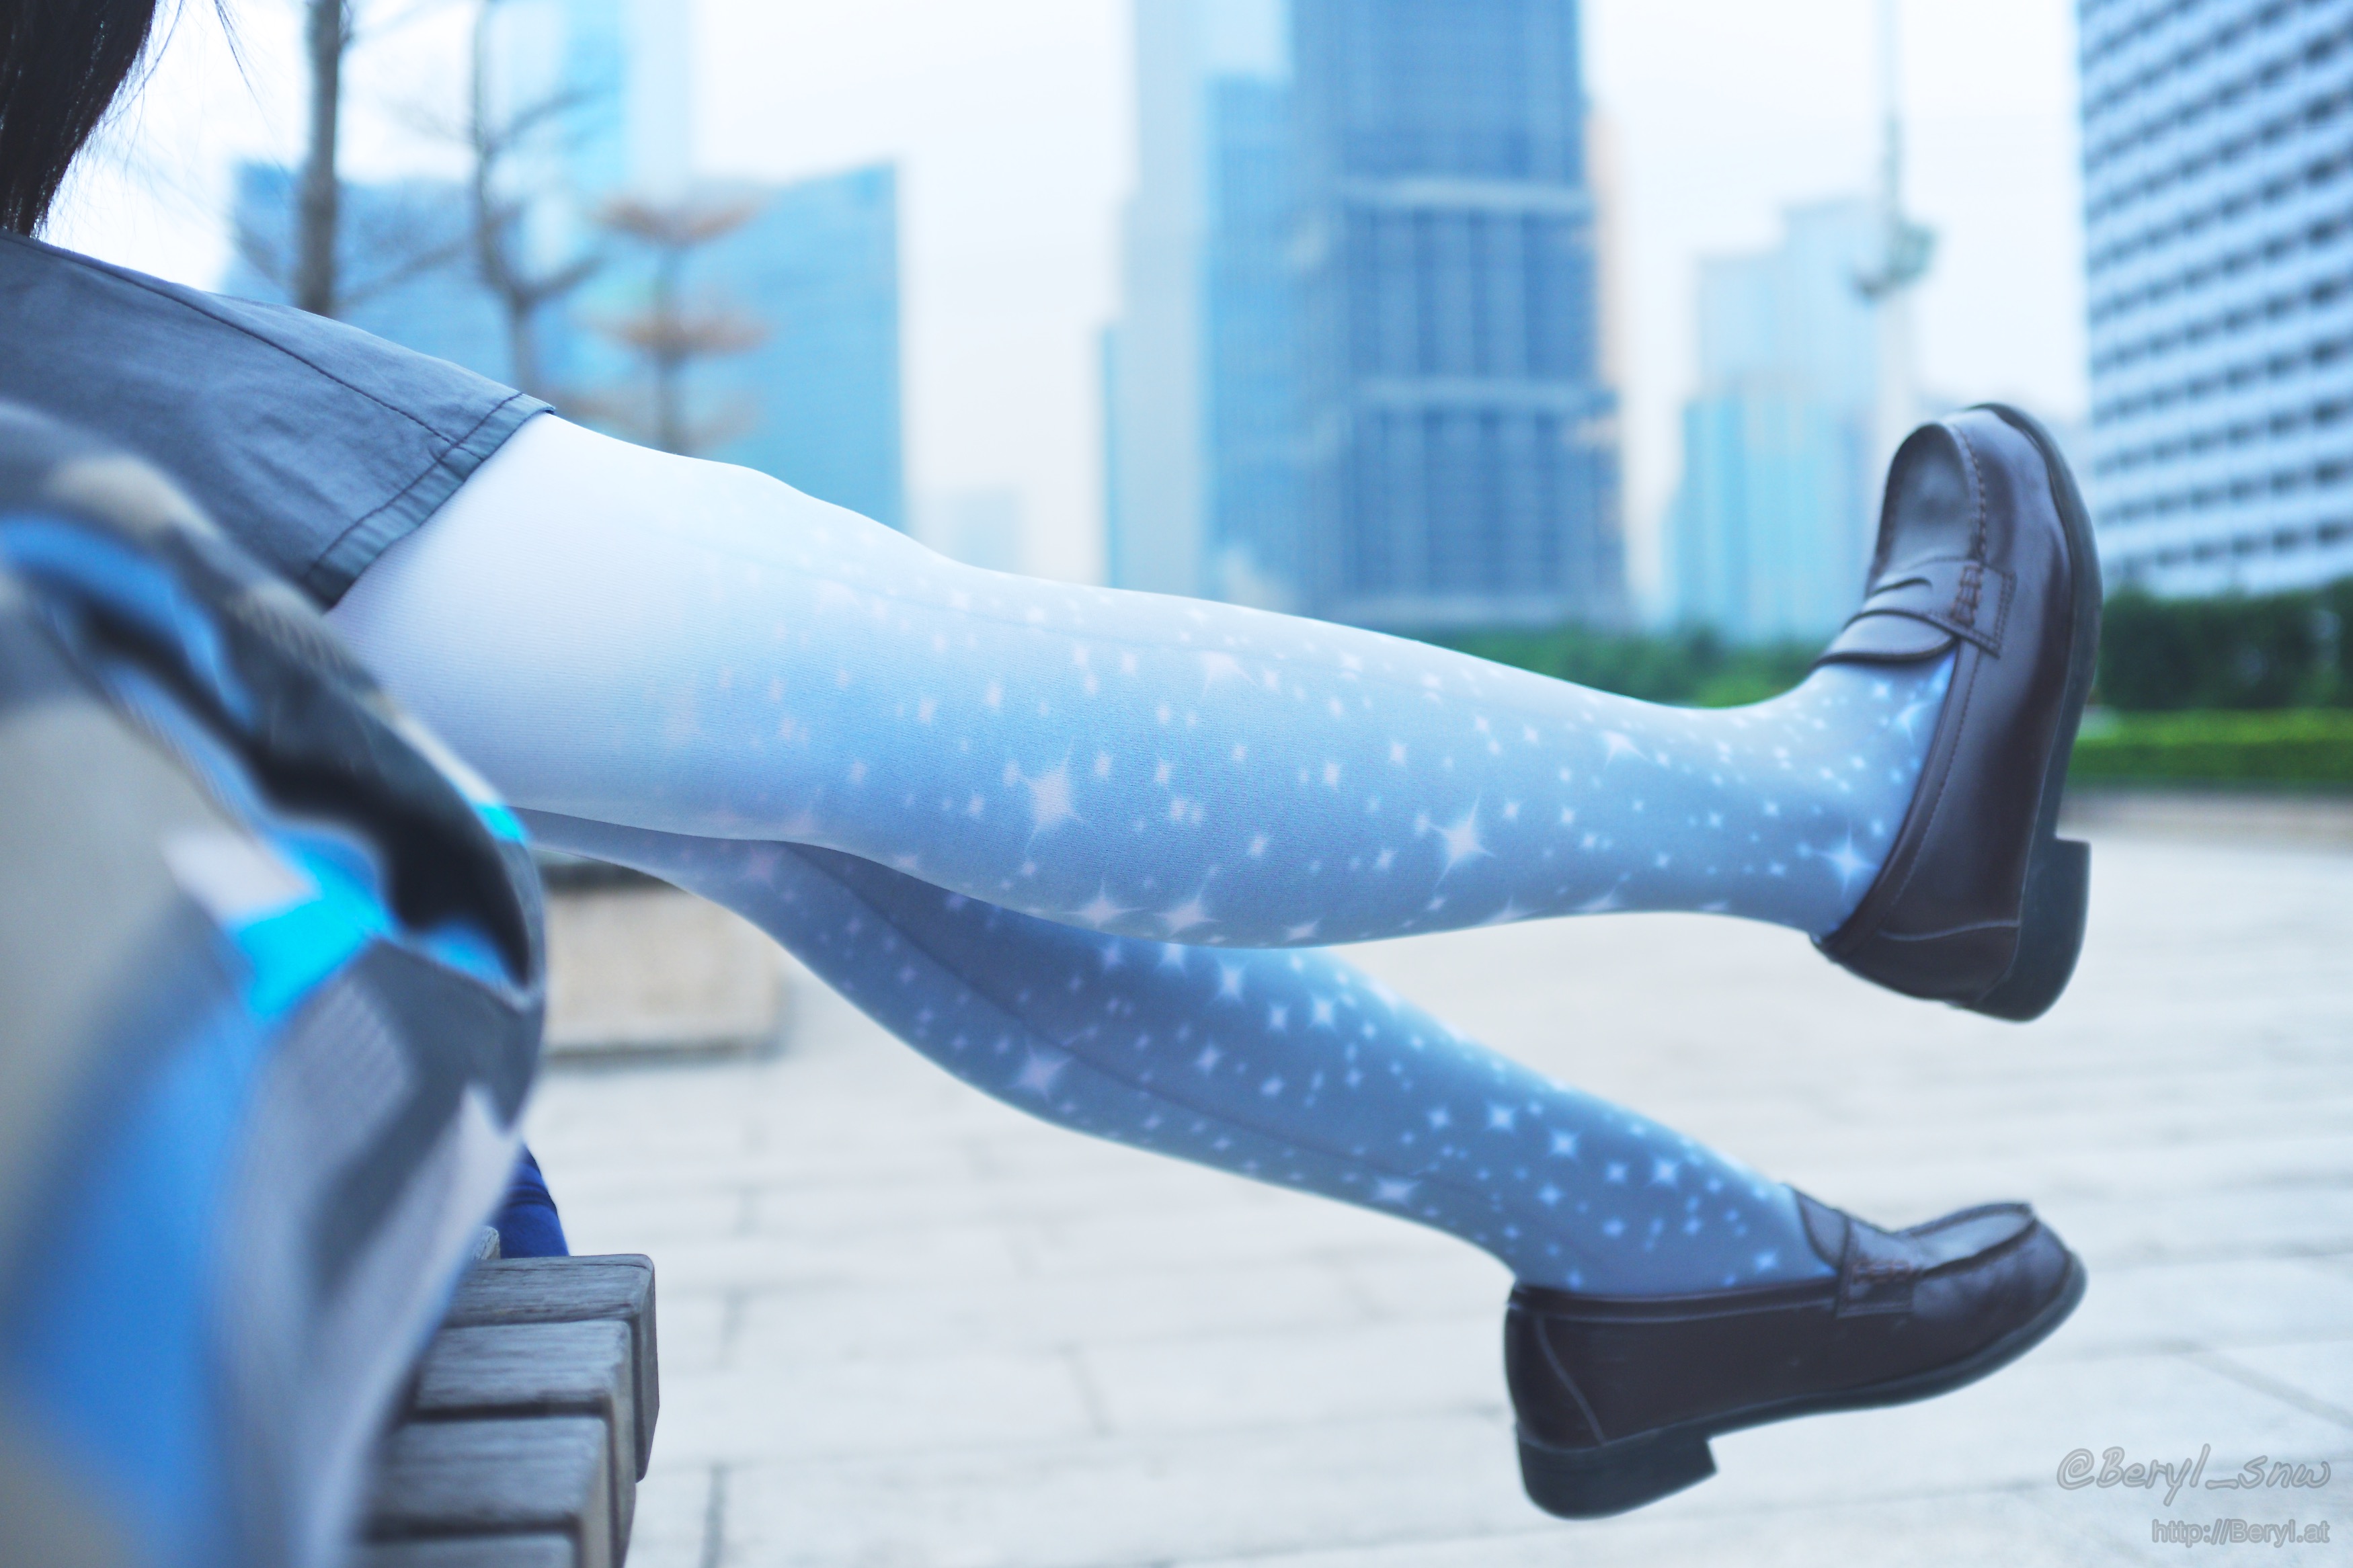
shoe, cold, winter, girl, white, cute, fujifilm, leg, statue, spring, color, sitting, clean, blue, shoes, sculpture, hands, cool, 35mm, legs, footwear, tiny, photograph, faceless, school, skirt, socks, tights, pantyhose, schoolgirl, sock, xpro1